Ruski car Tavern

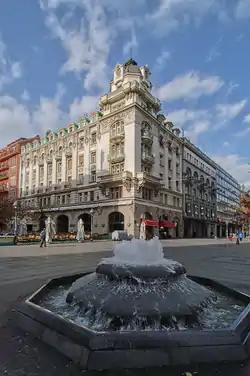

Ruski Car or Russian Tsar is a commercial-residential building and a restaurant in downtown Belgrade, the capital of Serbia. It is located in Knez Mihailova Street, a pedestrian zone and a commercial hub of the city. One of the most luxurious restaurants in the city at the time, it was described as a place where "people come to be seen". The building, finished in 1926, was declared a cultural monument in 1987.